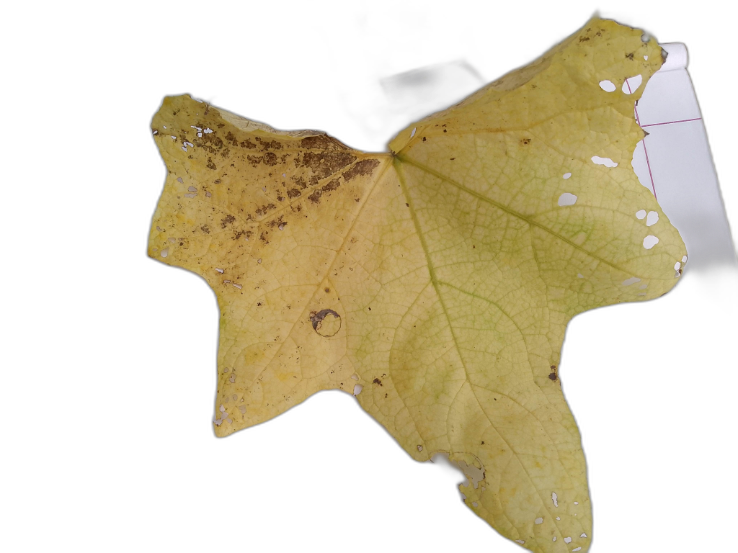
Crop: Zucchini
Label: Angular_Leaf_Spot